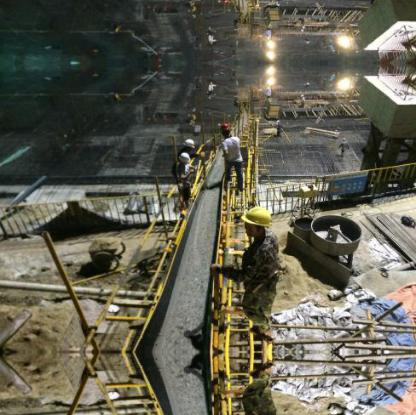
Objects in the image:
label: helmet
label: helmet
label: helmet
label: helmet
label: helmet